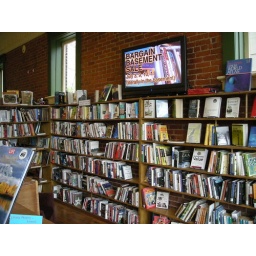
A test market of 3 digital signs installed in this New &amp;amp; Used bookstore in Goshen, Ind.